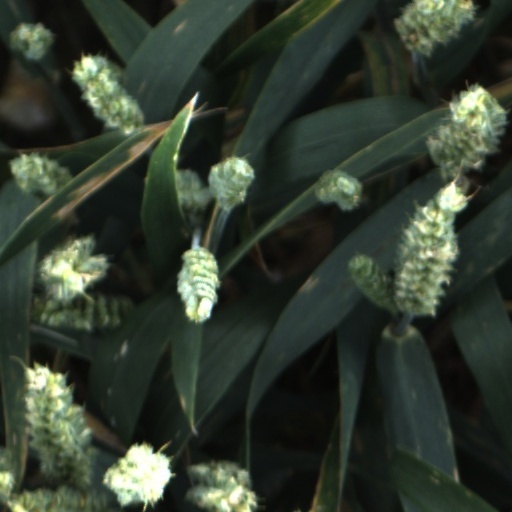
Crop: wheat